Hiking in Chile

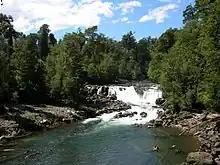
Waterfall in Puyehue National Park

The Malalcahuello National Reserve is found around 30 km east of the town of Curacautín, on the southern side of Lonquimay Volcano. The trail runs 18 km north west from the Conaf lodge in the Coloradito sector of the park to the Malalcahuello sector lodge. Hikers can view the region's abundant tree life including the emblematic araucaria and examples of Lenga beeches, coihues and Antarctic beeches.